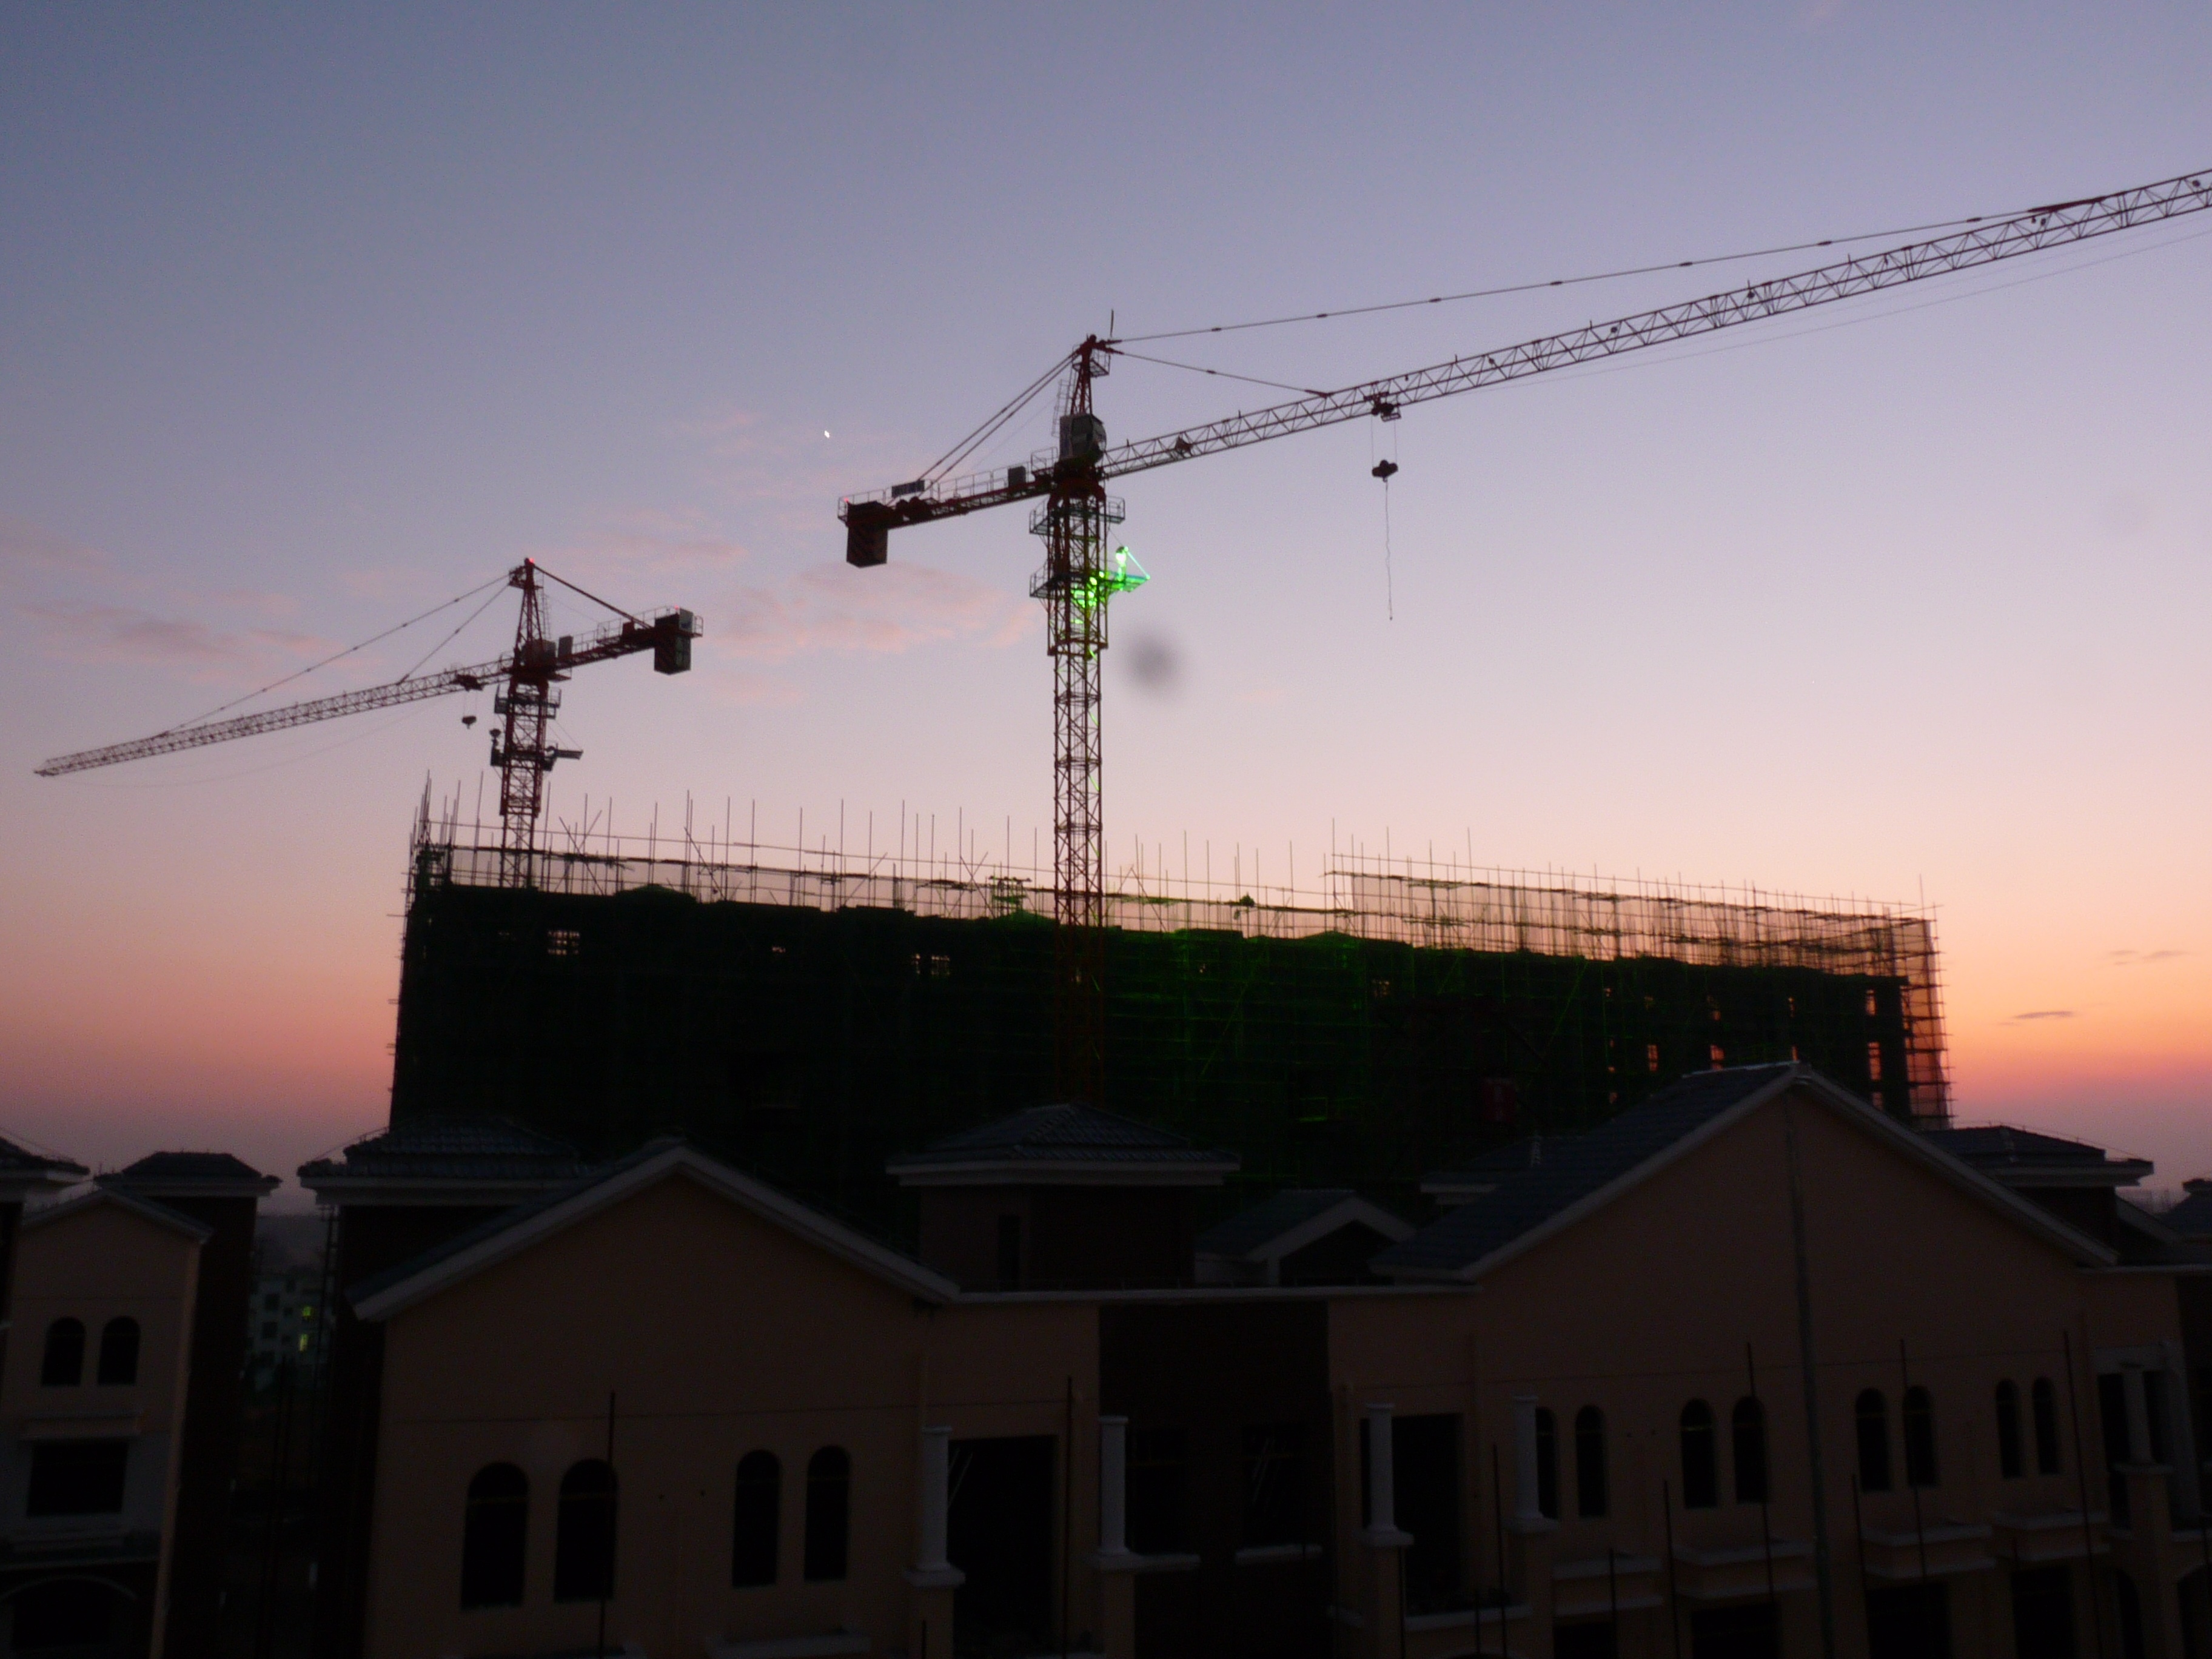
sky, sunset, dusk, evening, tower, electricity, lighting, outdoor structure